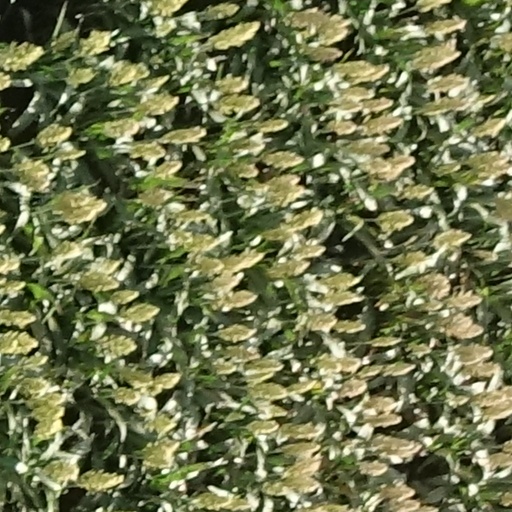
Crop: sorghum